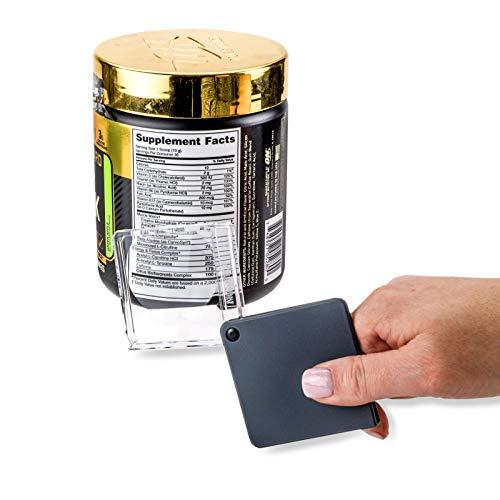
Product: Carson MagniFlip Plus 2.5X/5X/7X Flip-Open Magnifier with Built-in Protective Case (GN-44 or GN-44MU)
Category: Health & Household | Medical Supplies & Equipment | Mobility & Daily Living Aids | Visual Impairment Aids | Magnifiers
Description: Flip-Open Magnifier with Built-In Protective Folding Case.
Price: $6.45